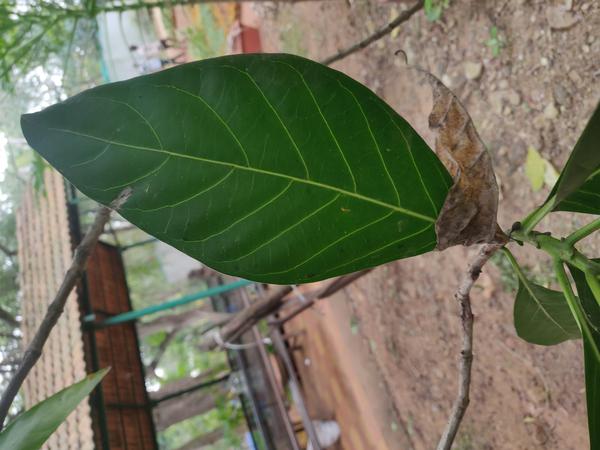
Plant: Nooni